Canadian Champion Older Male Horse

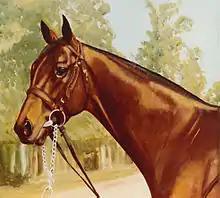
Norcliffe, painted by Bob Demuyser (1920–2003)

The Canadian Champion Older Male Horse is a Canadian Thoroughbred horse racing honour. Created in 1975 by the Jockey Club of Canada, it is part of the Sovereign Awards program and is awarded annually to the top horse four years or older competing in Canada. The award was renamed to Champion Older Main Track Male before the 2019 Sovereign Awards.